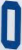
Number: 0